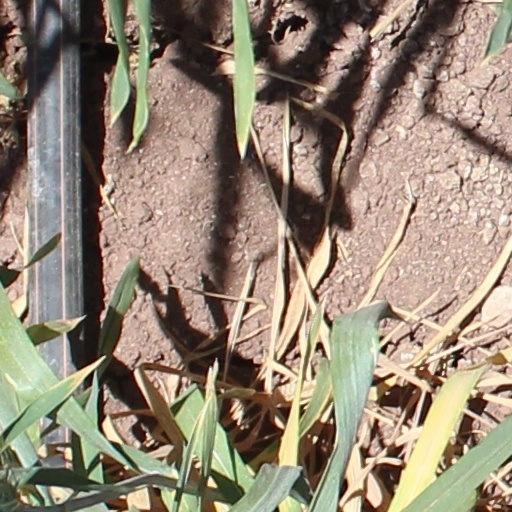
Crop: wheat